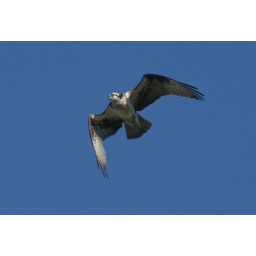
osprey flying over Peconic Bay looking for a fish